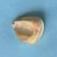
Maize quality: Bad